Demographics of New Caledonia

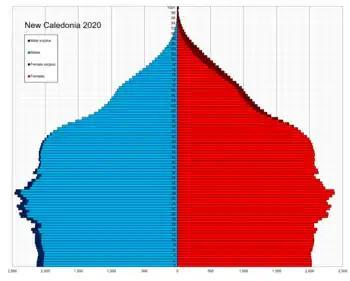
New Caledonia population pyramid in 2020

Demographic features of the population of New Caledonia include population density, ethnicity, education level, health of the populace, economic status, religious affiliations and other aspects of the population.